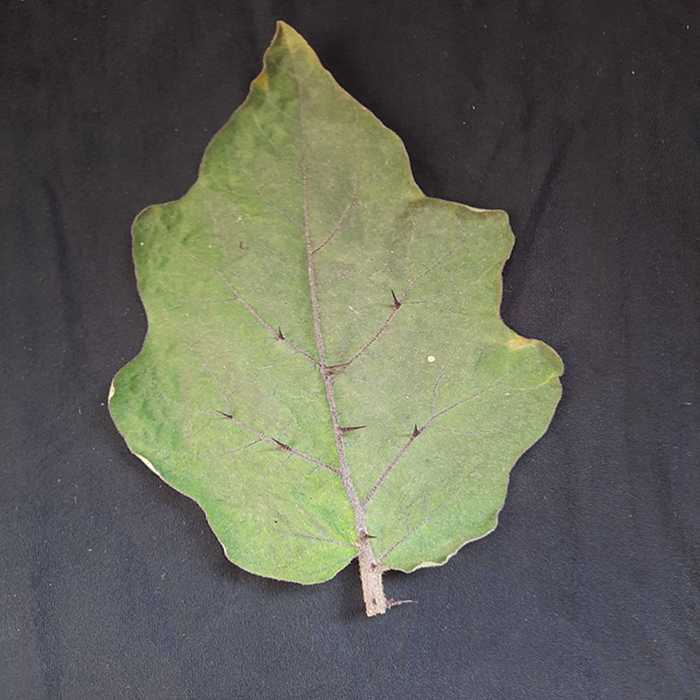
Plant: Eggplant
Label: Eggplant fresh leaf